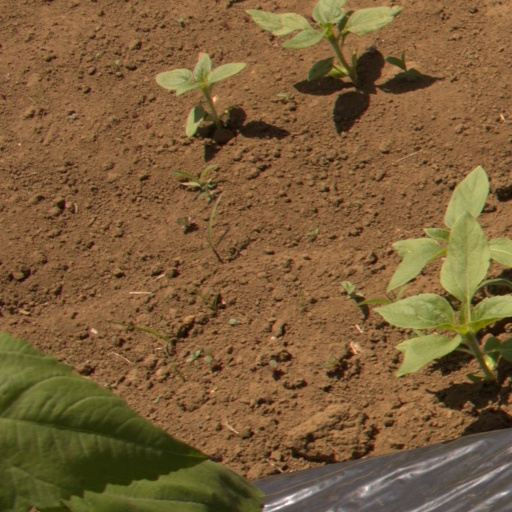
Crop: Jerusalem artichoke